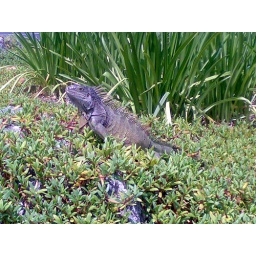
This little fellow just happened to be sat in a flower bed next to a public beach.